The Boat Race 1990

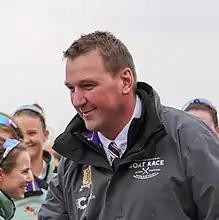
Matthew Pinsent "(pictured in 2018)" rowed at number 4 for Oxford.

Cambridge were underdogs for the race, having lost all but one of the previous fourteen Boat Races. Cambridge president Paddy Mant won the toss and elected to start from the Surrey station. A minute into the race, Cambridge held a third-of-a-length advantage, but as the crews approached the Fulham bend, Oxford drew alongside. Intelligent coxing from Oxford's Watts gained Oxford a lead of a length after three minutes. With clear water at Harrods Furniture Depository, Watts attempted to steer in front of Cambridge but was warned off by umpire Sweeney. Oxford passed below Hammersmith Bridge holding a four-second advantage and made a push, taking the lead out to six seconds by Chiswick Steps. Settling for a lower rating, Oxford were eight seconds clear by Barnes Railway Bridge, and despite a late surge by Cambridge, Oxford passed the finishing post seven seconds and lengths ahead. The crews recorded the fourth- and fifth-fastest times in Boat Race history.